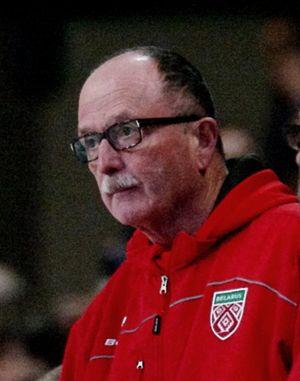
France vs. Biélorussie, 1er mai 2017
David Rodney Lewis, dit Dave Lewis, né le 3 juillet 1953 à Kindersley au Canada, est un joueur professionnel de hockey sur glace.